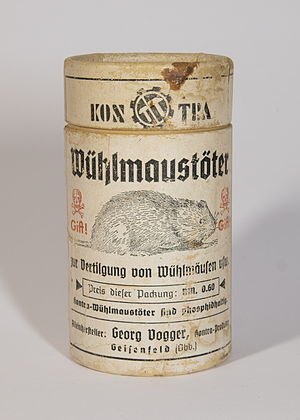
Rodenticid
Dåse med rottegift fremstillet i Tyskland, før 1940.
Rodenticid er betegnelsen for en gruppe gifte, der har til formål at dræbe gnavere som rotter, mus, osv.